Dhaid

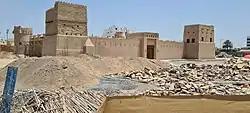
Dhaid Fort

Dhaid is located on the desert plain to the east of the coastal city of Sharjah, and is bisected by the East/West Road from Sharjah to Masafi in the foothills of the Hajar Mountains. To its north lies the inland oasis town of Umm al-Quwain Emirate, Falaj al-Moalla, while the road south leads to the town of Al Madam on the Dubai-Hatta Road. The Sharjah-Mleiha-Kalba Road passes to the south of the town. Dhaid is an oasis town, fed both by seasonal wadis and by underground aquifers and water sources. It has extensive date palms and other plantations.